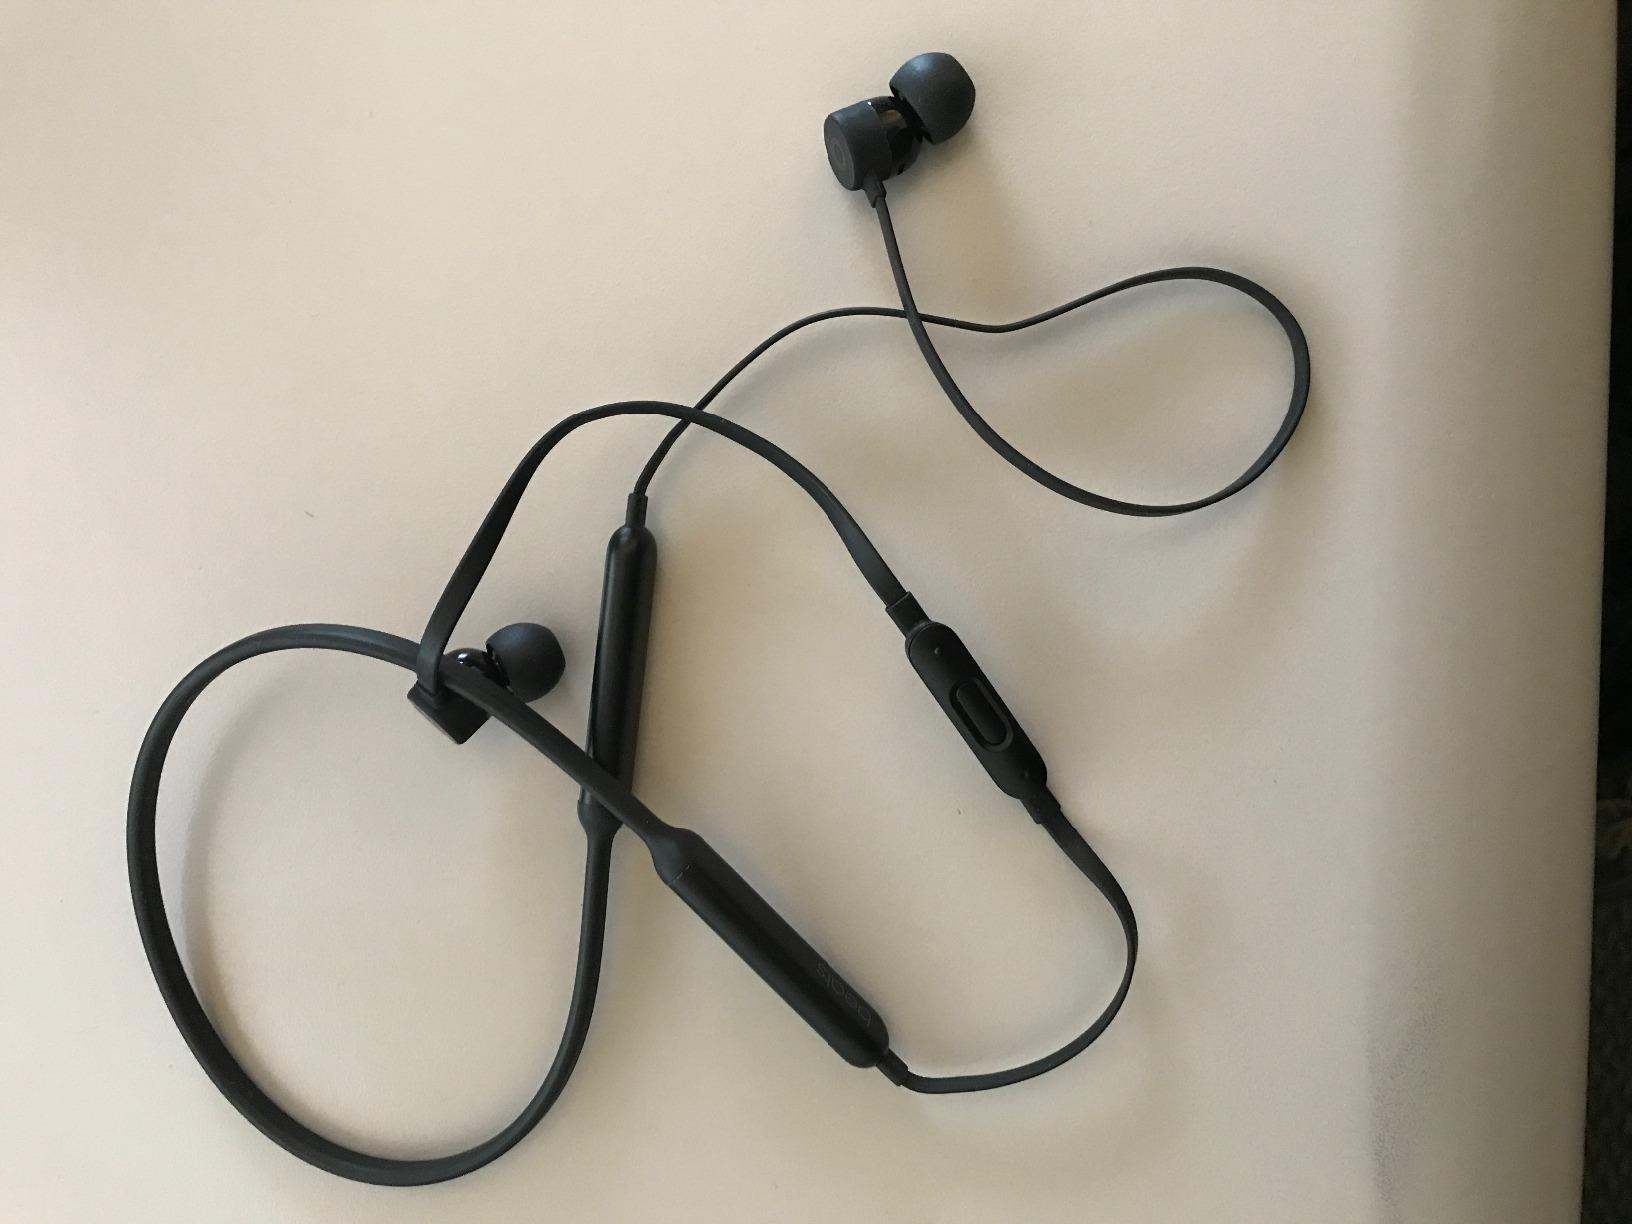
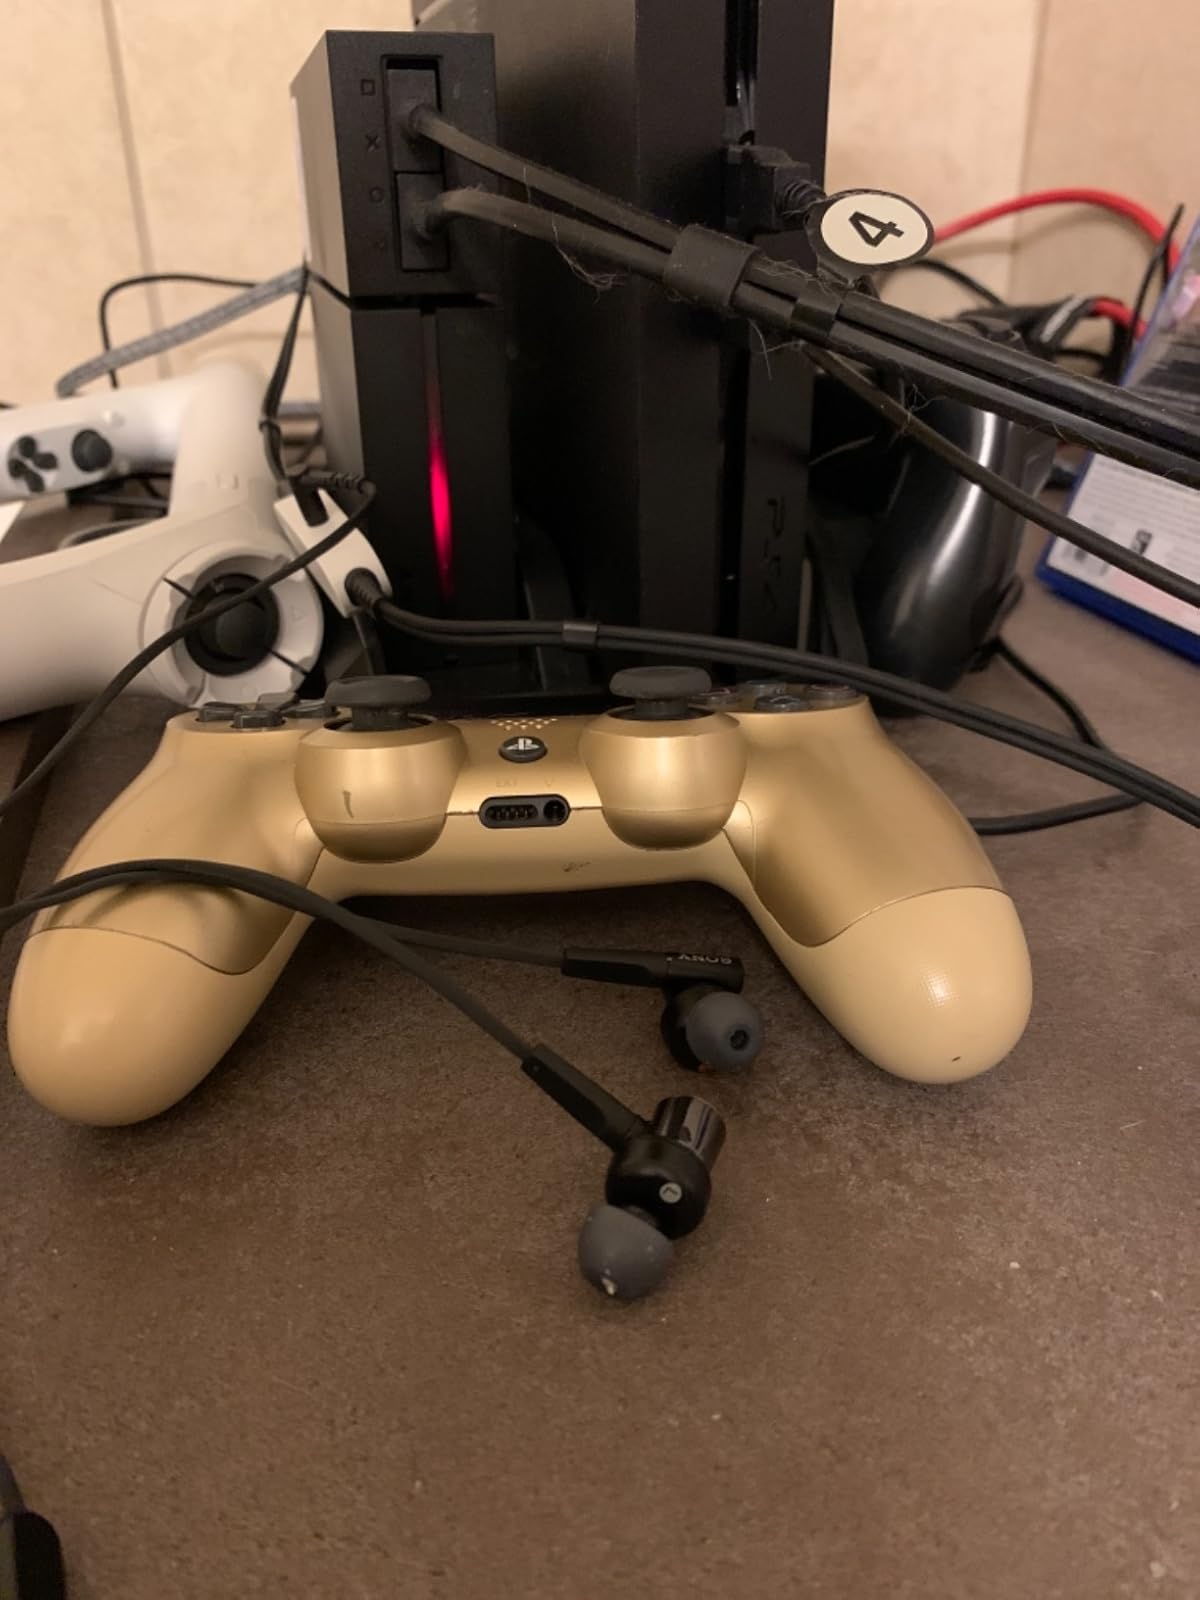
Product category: headphones
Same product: no